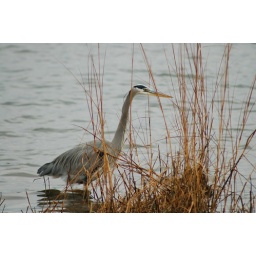
Great blue looking for fish right by the road